Jacques-Marie, vicomte Cavaignac

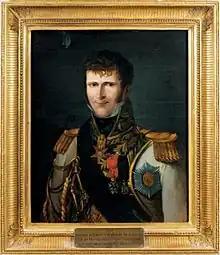
Jacque-Marie Cavaignac, vicomte Cavaignac de Baragne, an 1810 portrait. He wears the uniform of an aide de camp to the King of Naples

Jacques-Marie, vicomte Cavaignac (1773–1855) was a French general. He was the brother of Jean Baptiste Cavaignac.